Sunglasses

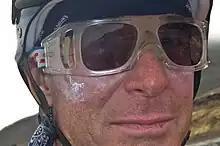
Sunglasses worn by an ocean kayaker

When driving a vehicle, particularly at high speed, dazzling glare caused by a low Sun, or by lights reflecting off snow, puddles, other vehicles, or even the front of the vehicle, can be lethal. Sunglasses can protect against glare when driving. Two criteria must be met: vision must be clear, and the glasses must let sufficient light get to the eyes for the driving conditions. General-purpose sunglasses may be too dark, or otherwise unsuitable for driving.